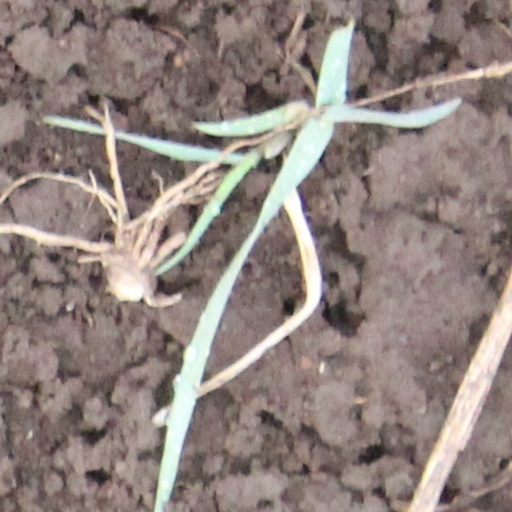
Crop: wheat